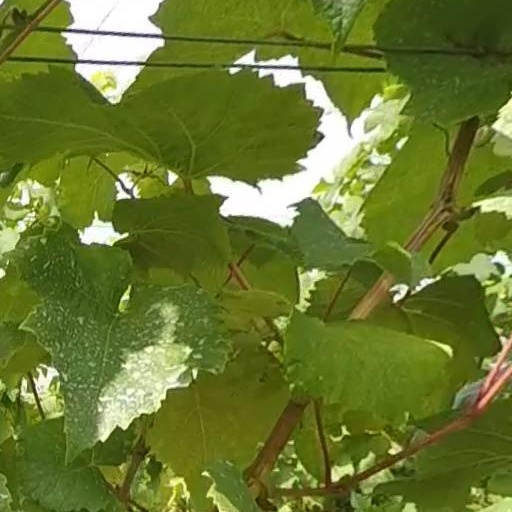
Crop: grape